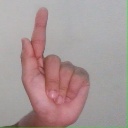
अक्षर: ळ